Arlington National Cemetery

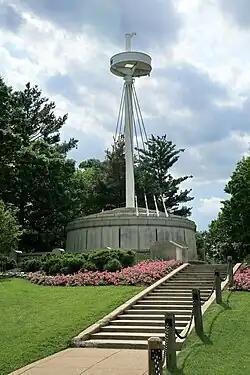
The USS "Maine" Mast Memorial

The Tomb of the Unknown Soldier is part of the Arlington Memorial Amphitheater. The Memorial Amphitheater has hosted state funerals and Memorial Day and Veterans Day ceremonies. Ceremonies are also held for Easter. About 5,000 people attend these holiday ceremonies each year. The structure is mostly built of Imperial Danby marble from Vermont. The Memorial Display room, between the amphitheater and the Tomb of the Unknown Soldier, uses Botticino stone, imported from Italy. The amphitheater was the result of a campaign by Ivory Kimball to construct a place to honor America's servicemen/women. Congress authorized the structure on 4 March 1913. Woodrow Wilson laid the cornerstone for the building on 15 October 1915. The cornerstone contained 15 items including a Bible and a copy of the Constitution.